Cross of Lorraine

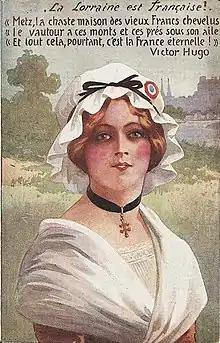
""La Lorraine est française!"" Propaganda image advocating the return of Alsace–Lorraine to France

The Cross of Lorraine, known as the Cross of Anjou in the 16th century, is a heraldic two-barred cross, consisting of a vertical line crossed by two shorter horizontal bars. In most renditions, the horizontal bars are "graded" with the upper bar being the shorter, though variations with the bars of equal length are also seen. The "Lorraine" name has come to signify several cross variations, including the Patriarchal cross with its bars near the top. The Cross of Lorraine came to the Duchy of Lorraine via the Kingdom of Hungary in the 15th century. Similar two-barred cross symbols prominently feature in heraldry from Poland, Lithuania and Belarus. Its ultimate origins are from the crozier of an Archbishop. The Cross of Lorraine was used as a symbol of Free France during World War II and was earlier used by French patriots to signify desire to reclaim provinces lost to Germany in the Franco-Prussian War.